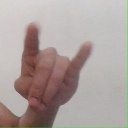
अक्षर: च